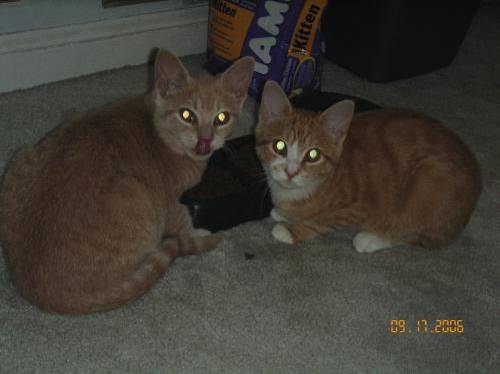
Label: cat